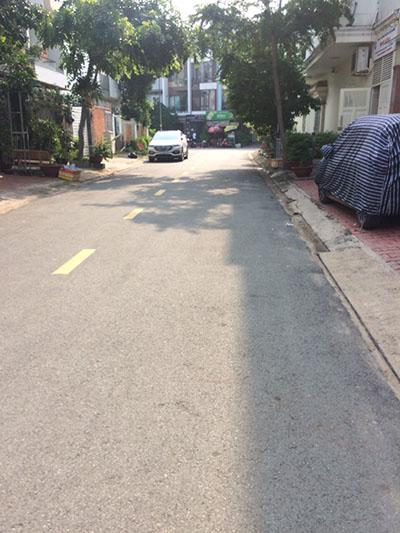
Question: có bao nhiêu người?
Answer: không có ai cả